Ela Gandhi

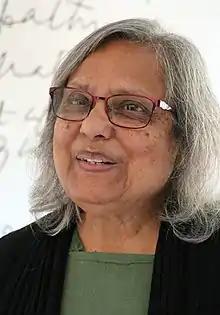
Gandhi at Phoenix Settlement, South Africa, 2018

Ela Gandhi (born 1 July 1940), is a South African peace activist and former politician. She served as a Member of Parliament in South Africa from 1994 to 2004, where she aligned with the African National Congress (ANC) party representing the Phoenix area of Inanda in the KwaZulu-Natal province. Her parliamentary committee assignments included the Welfare, and Public Enterprises committees as well as the "ad hoc" committee on Surrogate Motherhood. She was an alternate member of the Justice Committee and served on Theme Committee 5 on Judiciary and Legal Systems. She is the granddaughter of Mahatma Gandhi.